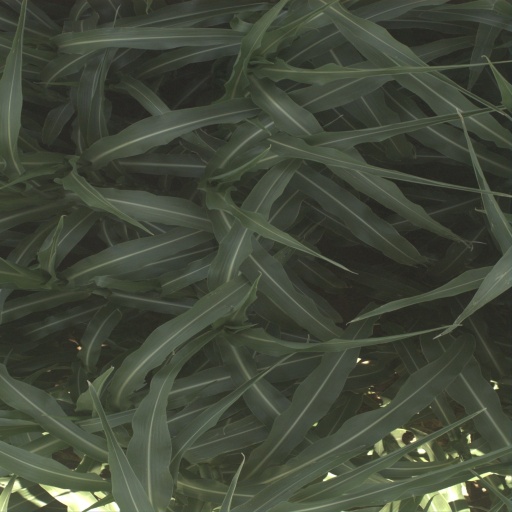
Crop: sorghum